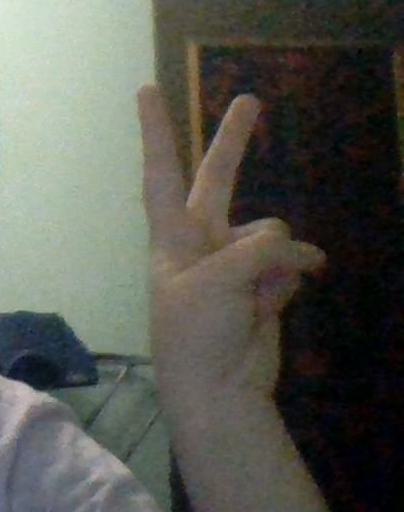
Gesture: peace